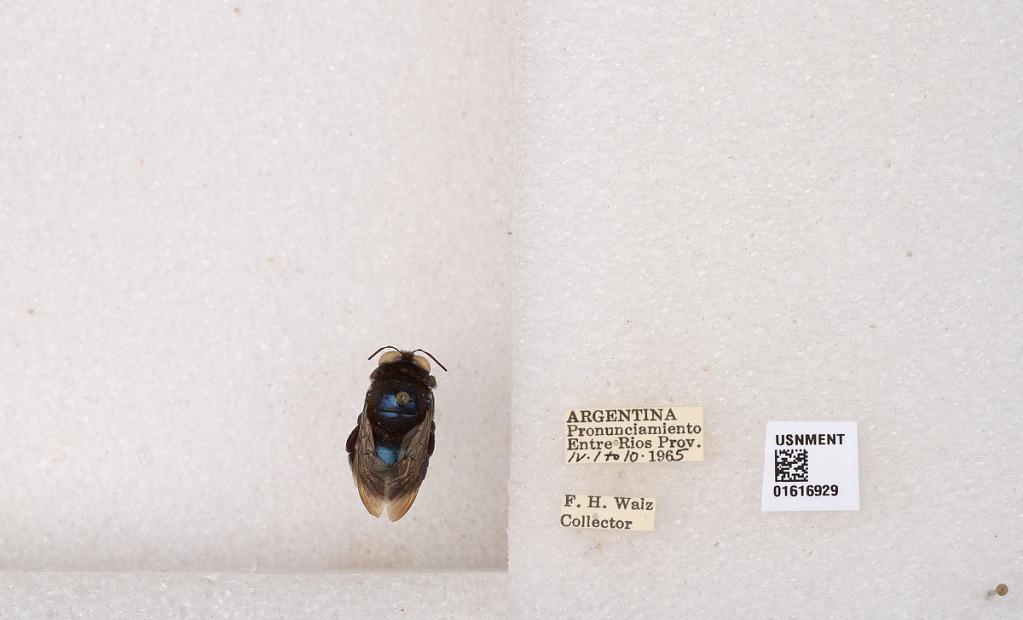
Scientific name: Xylocopa (Schonnherria) splendidula Lepeletier
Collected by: F. Walz
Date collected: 1965-4-1
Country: Argentina
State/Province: Entre Rios
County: Uruguay
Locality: Pronunciamiento